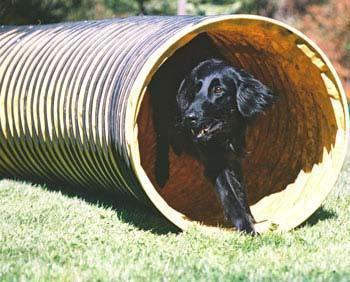
flat-coated_retriever